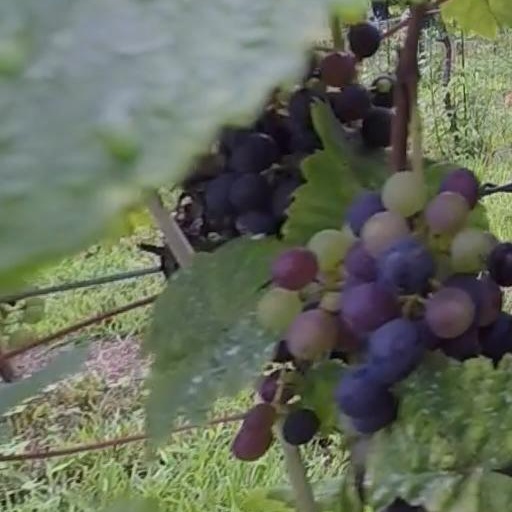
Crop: grape